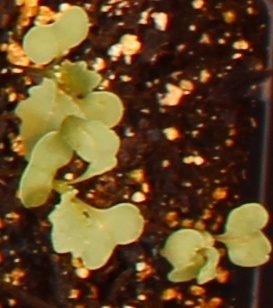
Label: Canola